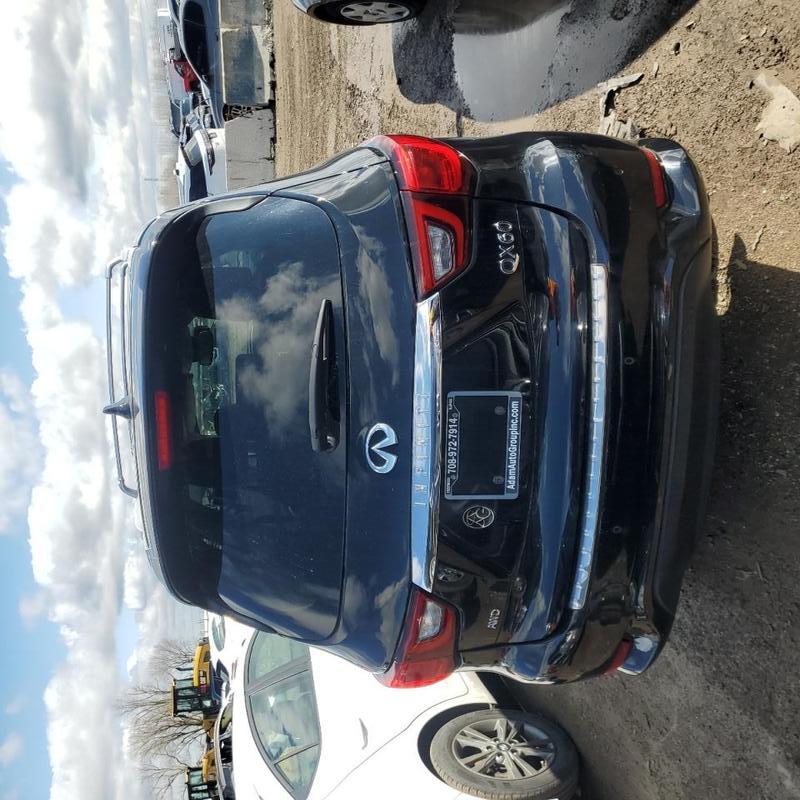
Aucun dommage détecté.
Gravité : aucun